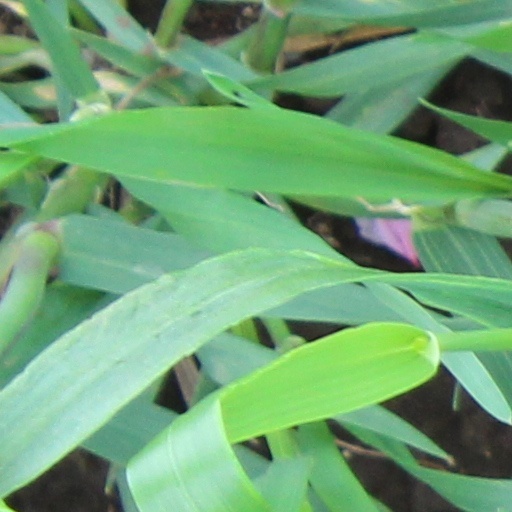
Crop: wheat